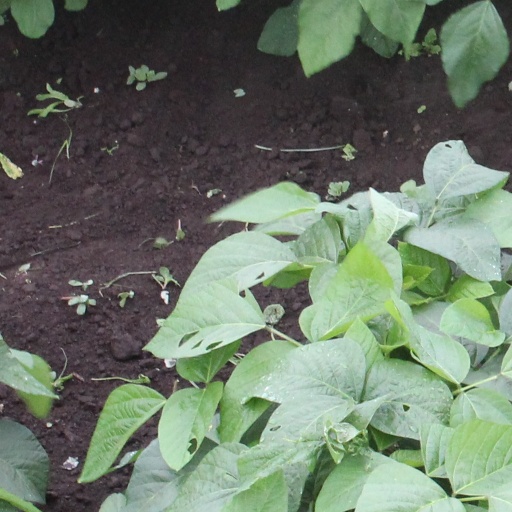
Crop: soybean